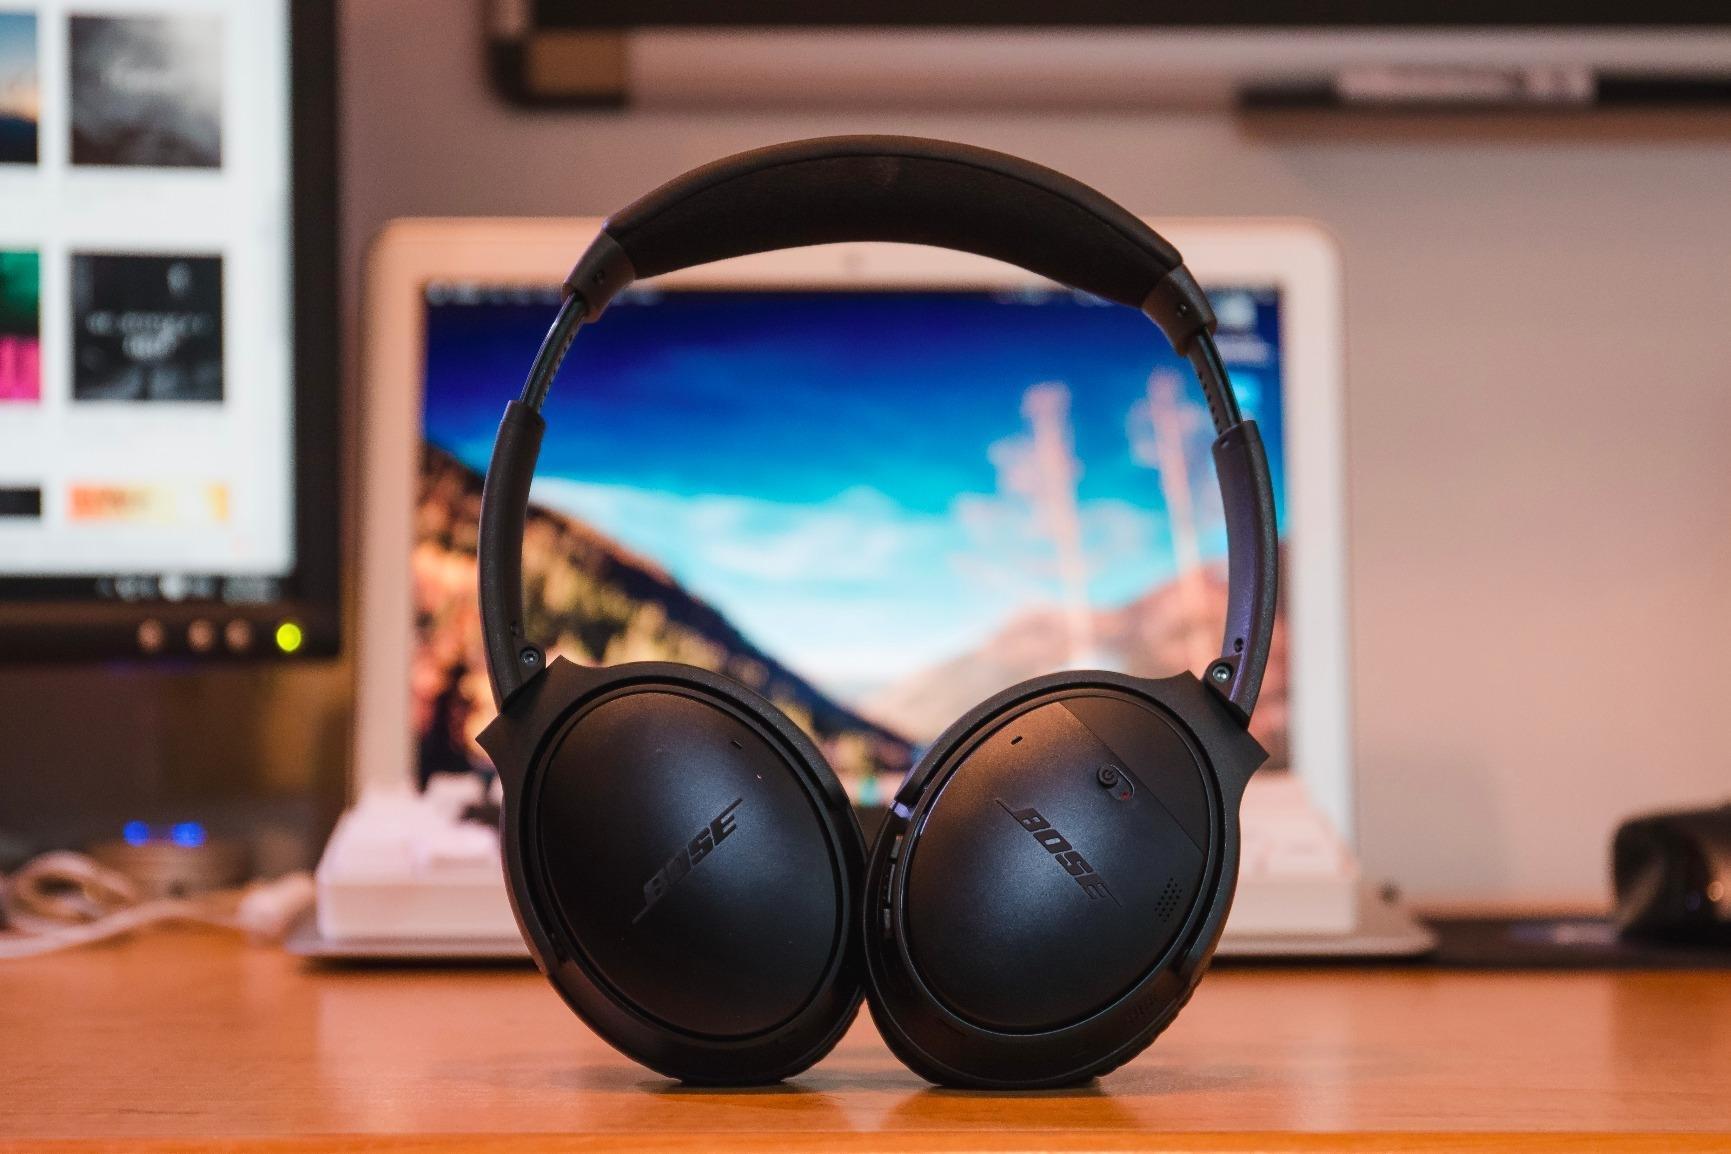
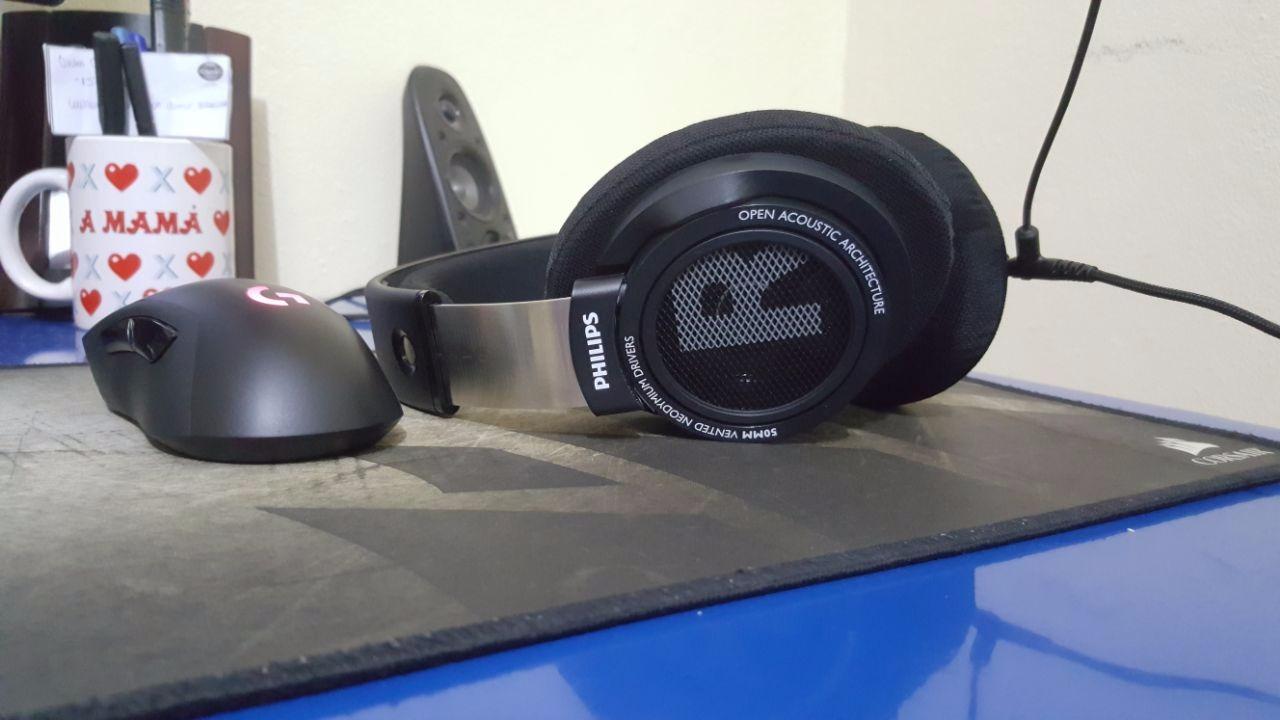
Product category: headphones
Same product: no